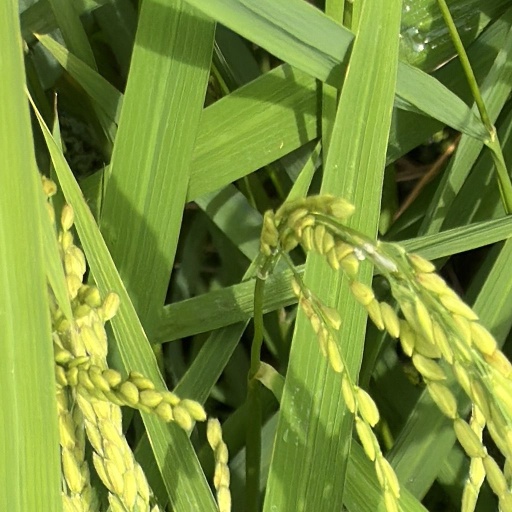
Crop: rice